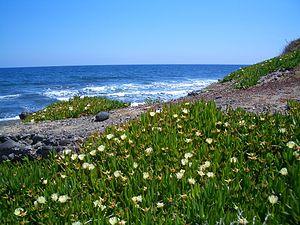
Mer Santorin
Ficoïde est le nom vernaculaire donné en français à un certain nombre de plantes de la famille des Aizoacées, qualifiées aussi de « tapis magique » par les pépiniéristes. Il comprend des plantes tapissantes très florifères, à fleurs larges et colorées, classées par les botanistes dans des genres différents.